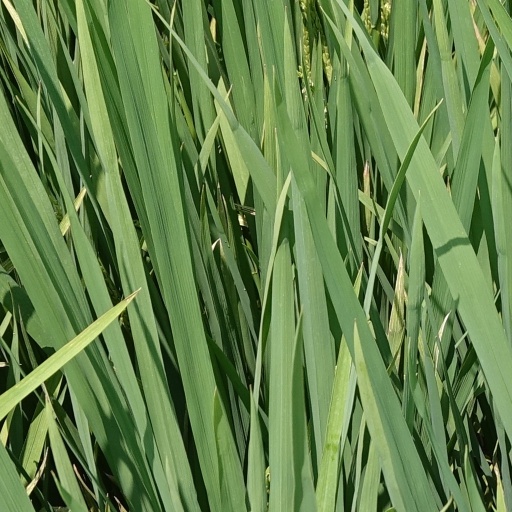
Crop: rice